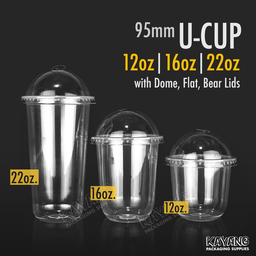
Label: plastic